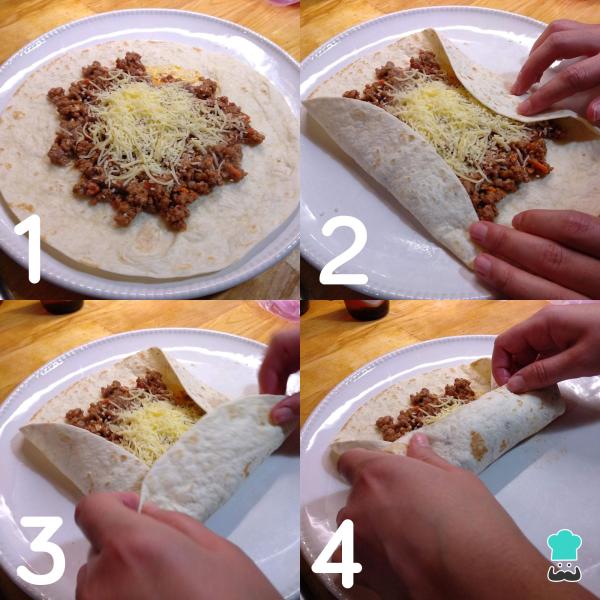
Llegó la hora del montaje. Si no sabes cómo preparar burritos de carne y queso mexicanos sigue estos pasos:En el centro de la tortilla coloca una porción del sobfrito de carne molida y espolvorea queso rallado al gusto.Dobla los laterales de la tortilla hacia el centro (no necesitas cubrir completamente el relleno).Dobla una de las extremidades de la tortilla hacia el centro también.Vuelva a doblar el extremo anterior, enrollando el relleno dentro de ella.Truco: Yo utilicé queso mozzarella rallado, pero puedes usar queso cheddar, queso gouda, queso blanco latino, etc...